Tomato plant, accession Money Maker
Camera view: vertical (180 deg); turntable rotation: 270 degrees
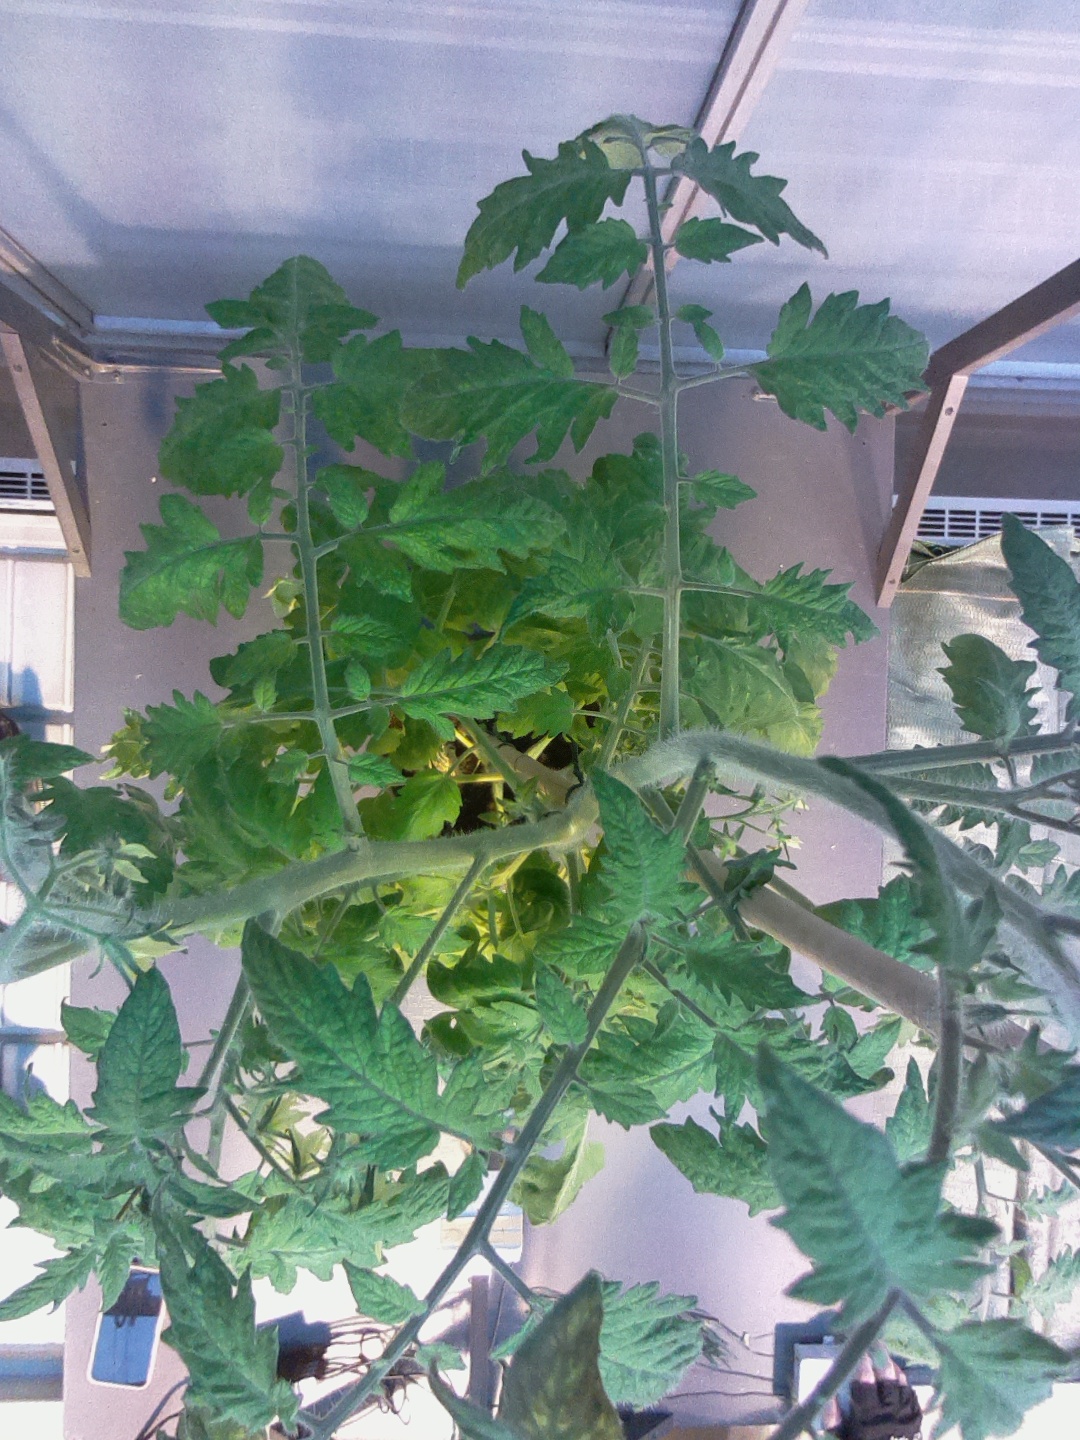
BBCH growth stage 71: 10%-20% of final fruit size